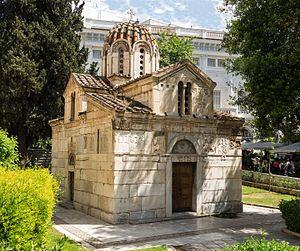
Église Theotokos Gorgoepikoos et Ayios Eleytherios, Athènes, Grèce.